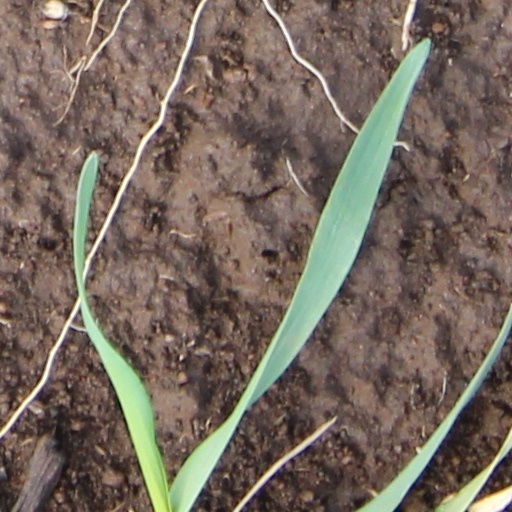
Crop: wheat